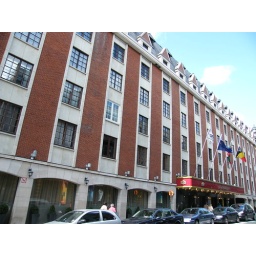
red merges with blue and cars in Brussels! ( July 2008 ).